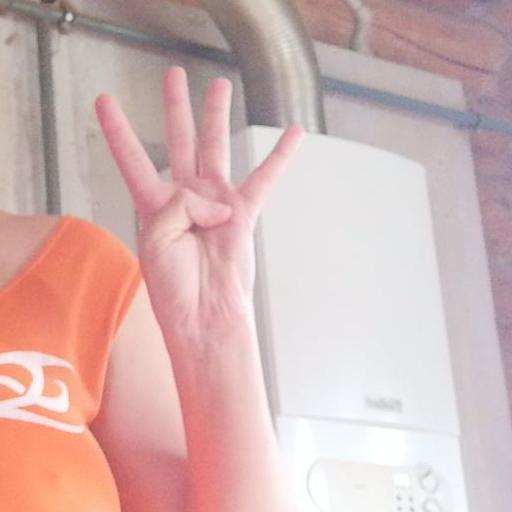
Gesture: four